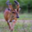
Label: deer